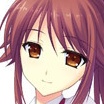
Portrait style: Anime Portrait